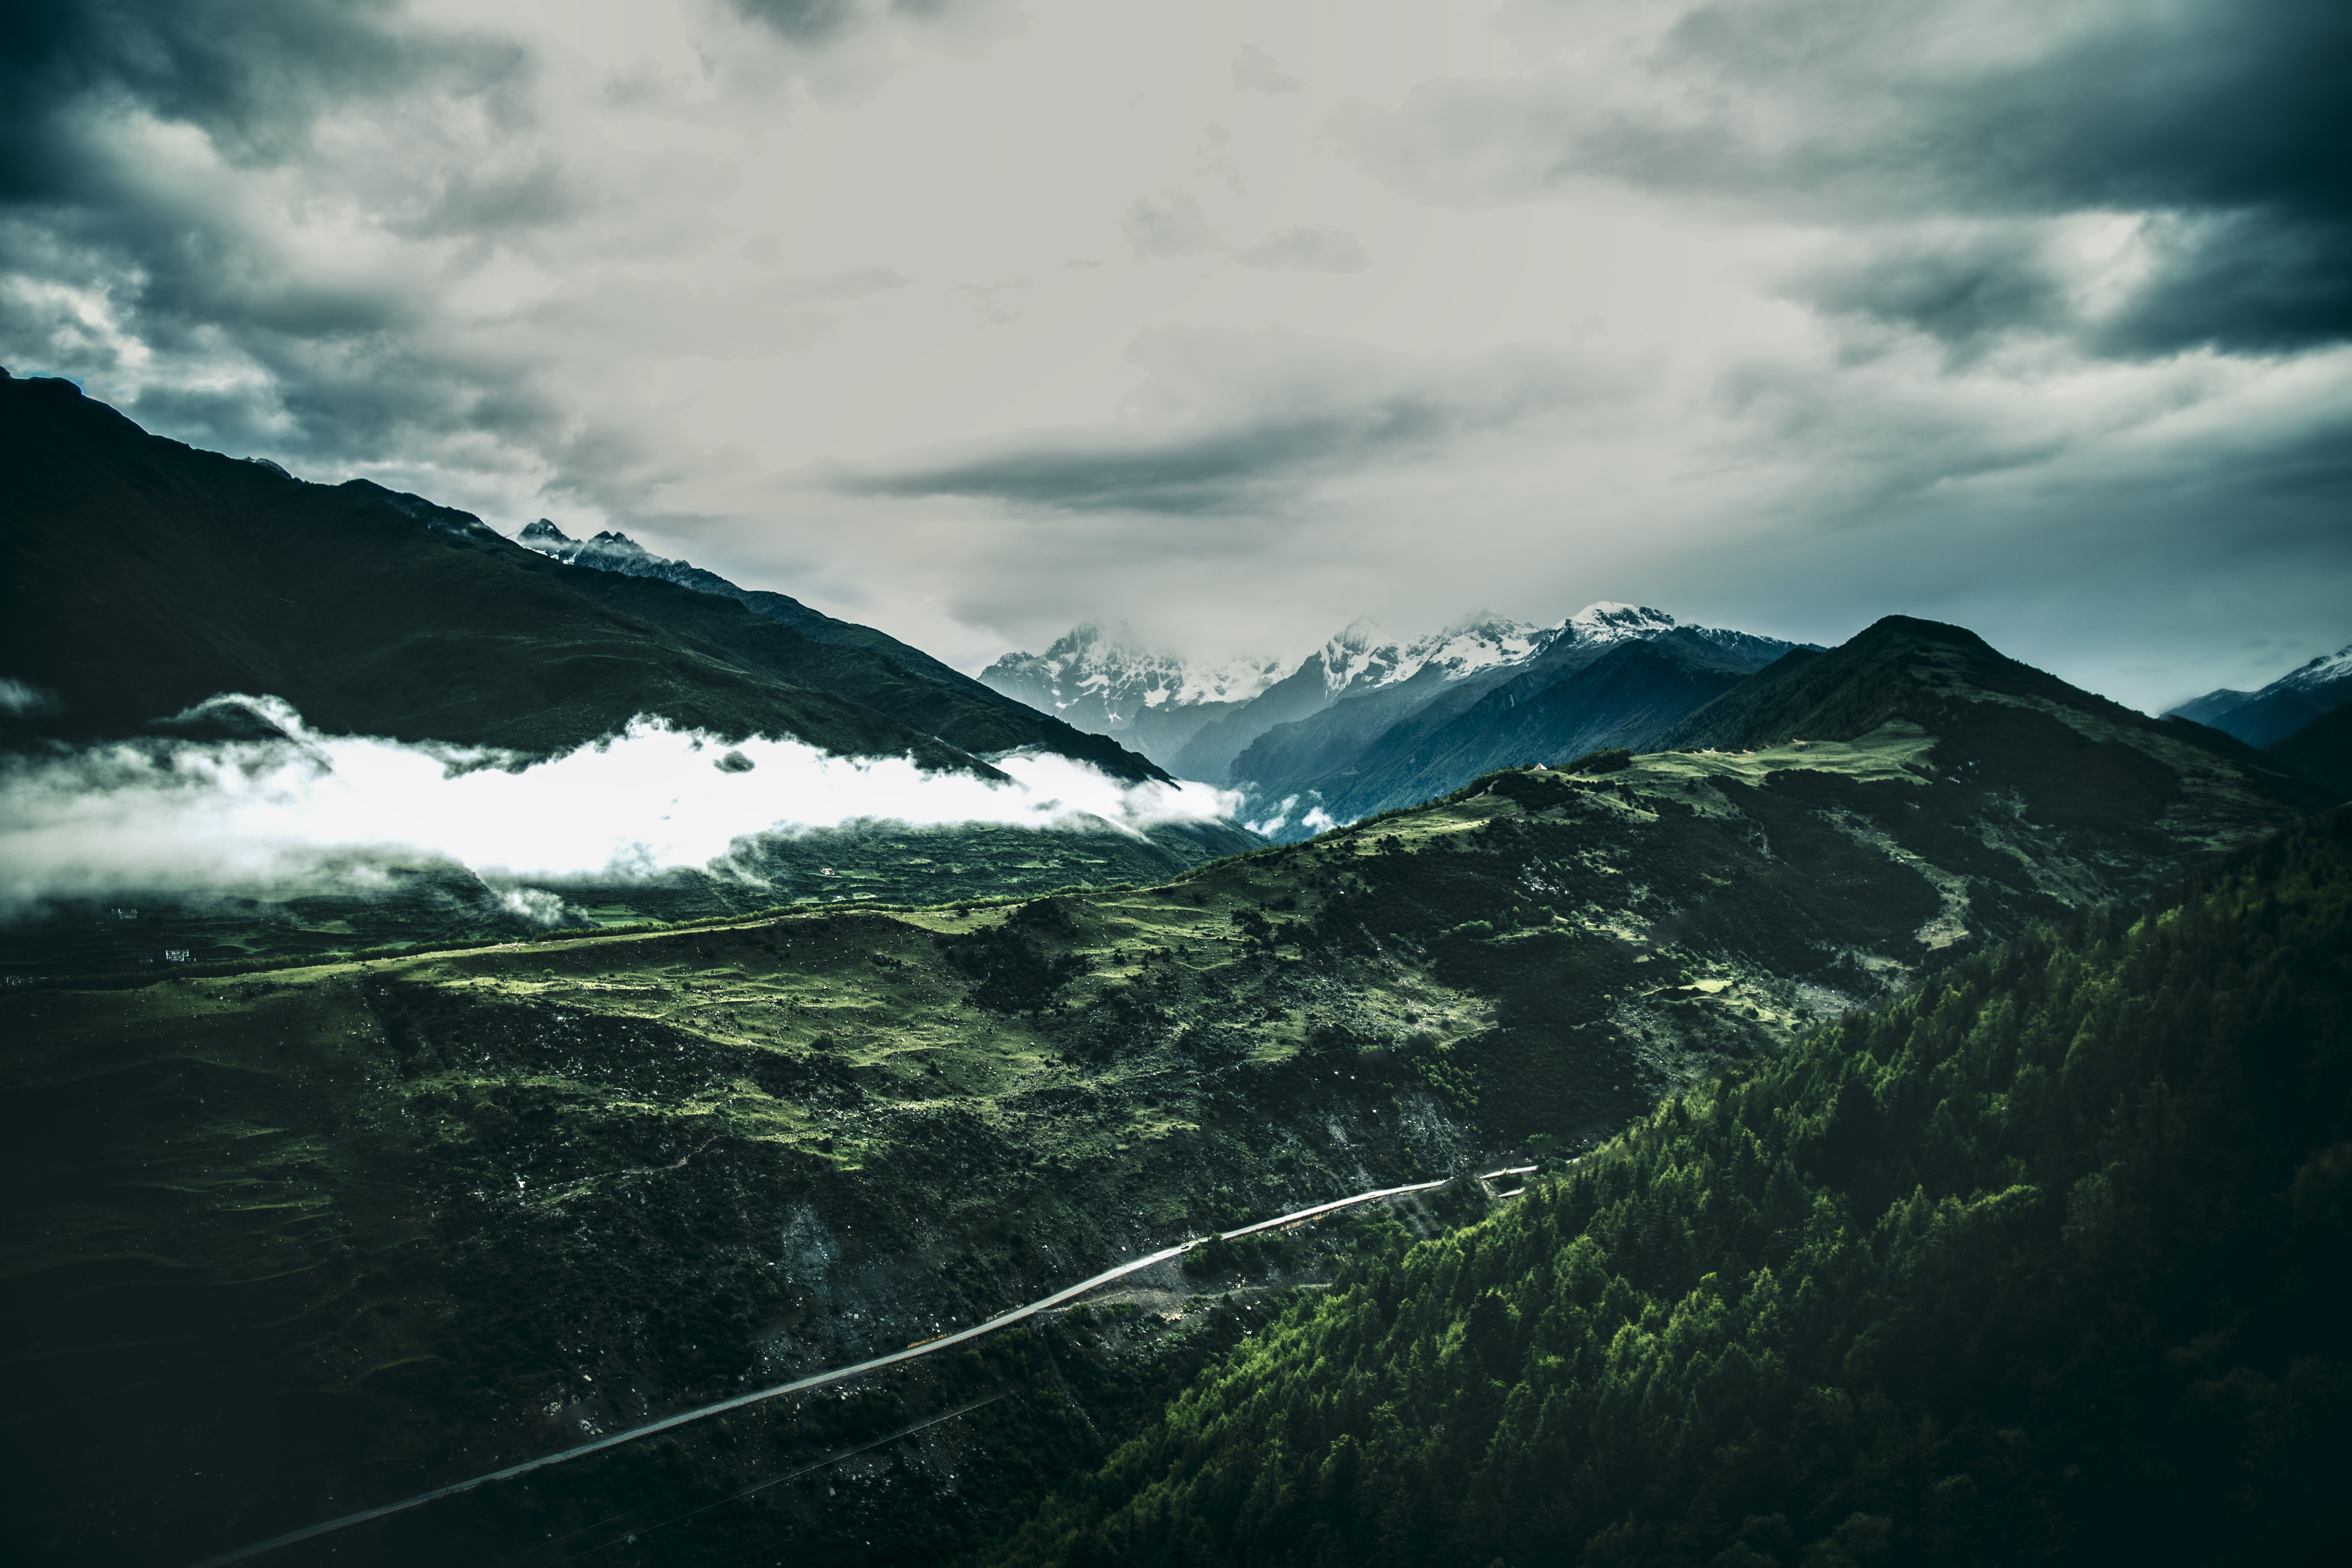
mountainous landforms, mountain, sky, highland, nature, cloud, mountain range, natural landscape, green, hill, atmospheric phenomenon, wilderness, valley, hill station, atmosphere, alps, ridge, fell, landscape, mount scenery, road, mountain pass, grass, summit, massif, sunlight, terrain, sound, ocean, wave, horizon, meteorological phenomenon, world, national park, stock photography, snow, space, fjord, sea, vacation, cumulus, forest, grassland